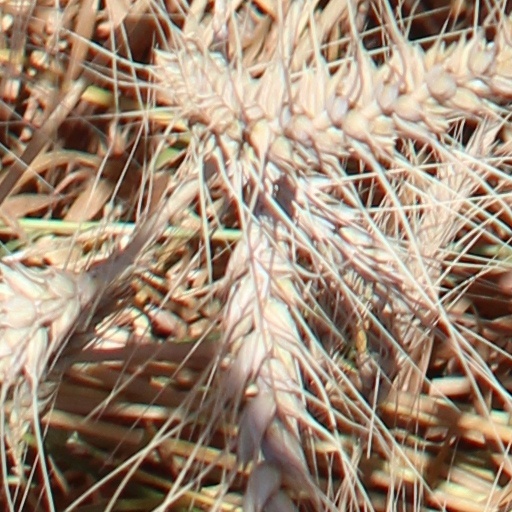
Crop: wheat